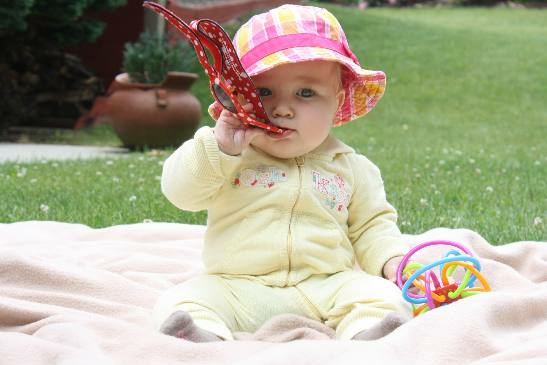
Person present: Yes